722nd Anti-Armored Helicopter Squadron

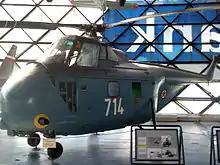
Soko S-55 Mk.V of Yugoslav Air Force which served in 783rd Helicopter Squadron from February 1966 to January 1970, now at Belgrade Aviation Museum.

In 1965 all "Dragonfly" helicopters weer passed to 782nd Helicopter Squadron so in period from 1965 to 1967 it consisted only from one section equipped with Agusta Bell 47J helicopters. By order from February 17, 1966, squadron moves to Niš airport, being reassigned to 107th Support Aviation Regiment. Same year domestic-made licensed Westland SOKO S-55 transport helicopters were introduced with squadron.